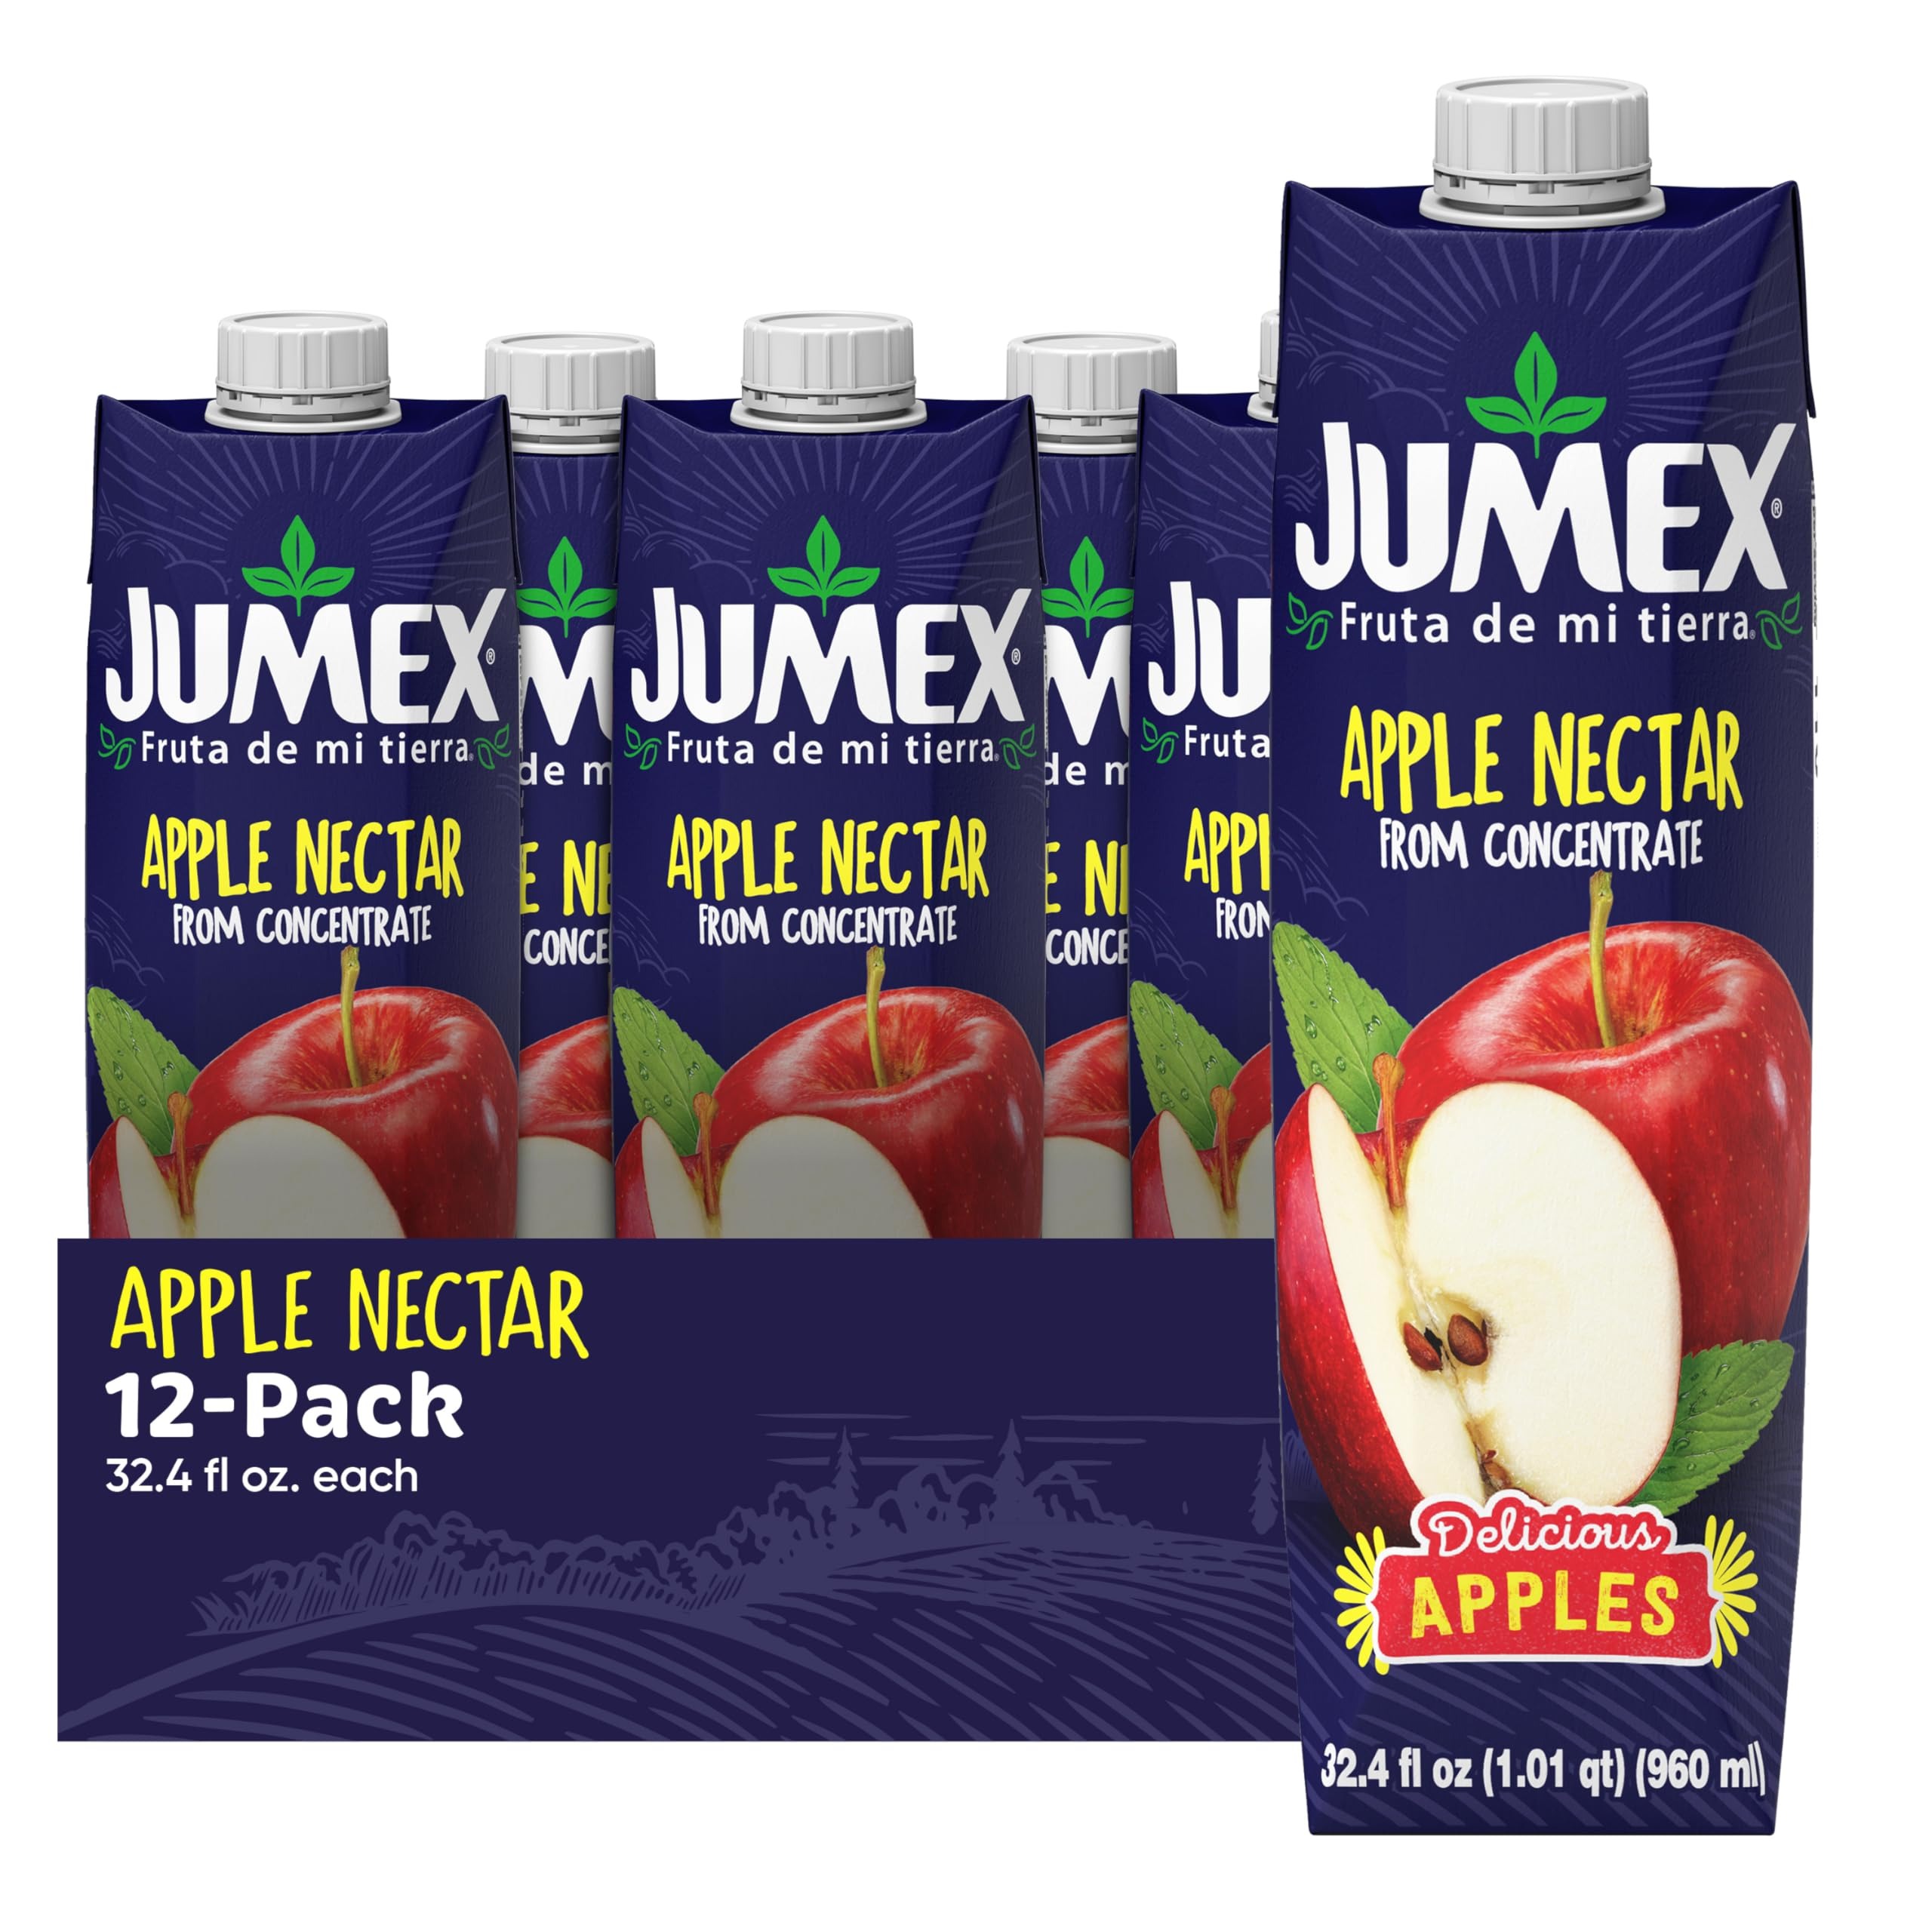
Item Name: Jumex Apple Juice Nectar - Made with Fresh Fruit Puree & Apple Juice Concentrate for Fruit Smoothie Mix, Cocktail Mixers & Kids Drinks & Mexican Beverages - 32.4oz, 12 Pack Carton
Bullet Point 1: The True Flavor of Mexico — Jumex juice nectars are crafted to bring you the authentic taste of the finest fruits. Each sip of our fruit juice beverages brings the bold, fresh flavors from the Mexican countryside straight to your home. Enjoy the richness of this apple fruit nectar juice for a moment of pure refreshment.
Bullet Point 2: Real Fruit, Rich Nectar — Unlike regular juice drinks, Jumex is crafted with fresh fruit puree, giving it a thickened juice texture and bolder taste. The full-bodied flavor makes it not only a refreshing beverage but also a versatile ingredient for a smoothie drink, a fruit cocktail, and even cooking.
Bullet Point 3: Mix It, Blend It, Bake It — Jumex fresh juice nectar is your secret ingredient in the kitchen. Mix some into cocktails, mock tails or fruit punches for parties and family gatherings. Use this natural juice nectar as a base for homemade marinades, glazes and salsas. You can even use these pantry staples in desserts, popsicles and baked goods.
Bullet Point 4: Perfect Meal Companion — Pair Jumex fruit drinks with a sandwich or salad for a refreshing midday treat. Sip it with your dinner for a sweet, satisfying finish. The smooth, rich taste complements a variety of meals, making it a simple yet delicious way to add a burst of tropical fruit flavor to any part of your day.
Bullet Point 5: Easy, Delicious & Ready to Go — Enjoy a glass of sweet nectar during your workday. Take a bulk juice pack for road trips. Hosting a party or a family gathering? These juice packs are perfect for punches or cocktails. No prep, no hassle. Just bold, authentic Mexican drinks you can enjoy anytime, anywhere.
Value: 388.8
Unit: Fl Oz

Price: 1.83